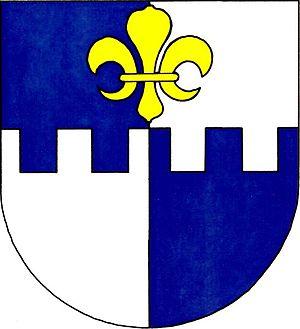
Staňkovice est une commune du district de Louny, dans la région d'Ústí nad Labem, en Tchéquie. Sa population s'élevait à 939 habitants en 2018.